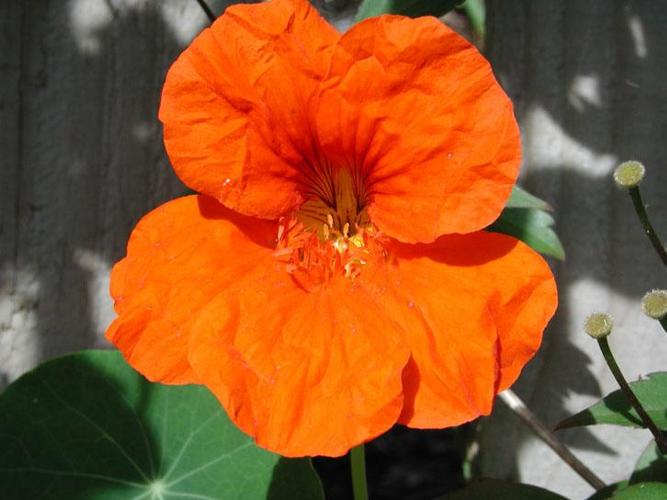
Label: watercress